Tony Meier

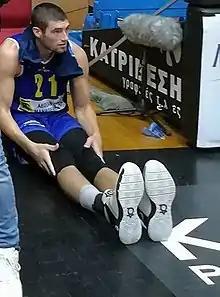
Meier with Lavrio in 2018

Anthony Meier (born June 3, 1990) is an American basketball player for Wilki Morskie Szczecin of the Polish Basketball League (PLK). After four years at the University of Wisconsin at Milwaukee, Meier entered the 2012 NBA draft but went undrafted.